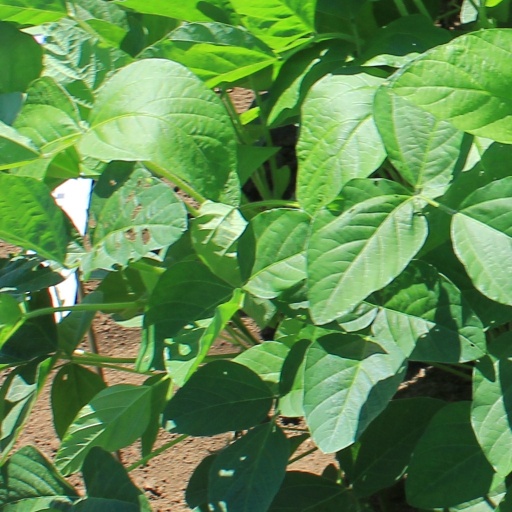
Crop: soybean